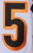
Number: 5